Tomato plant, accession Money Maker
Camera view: horizontal (90 deg, fisheye); turntable rotation: 30 degrees
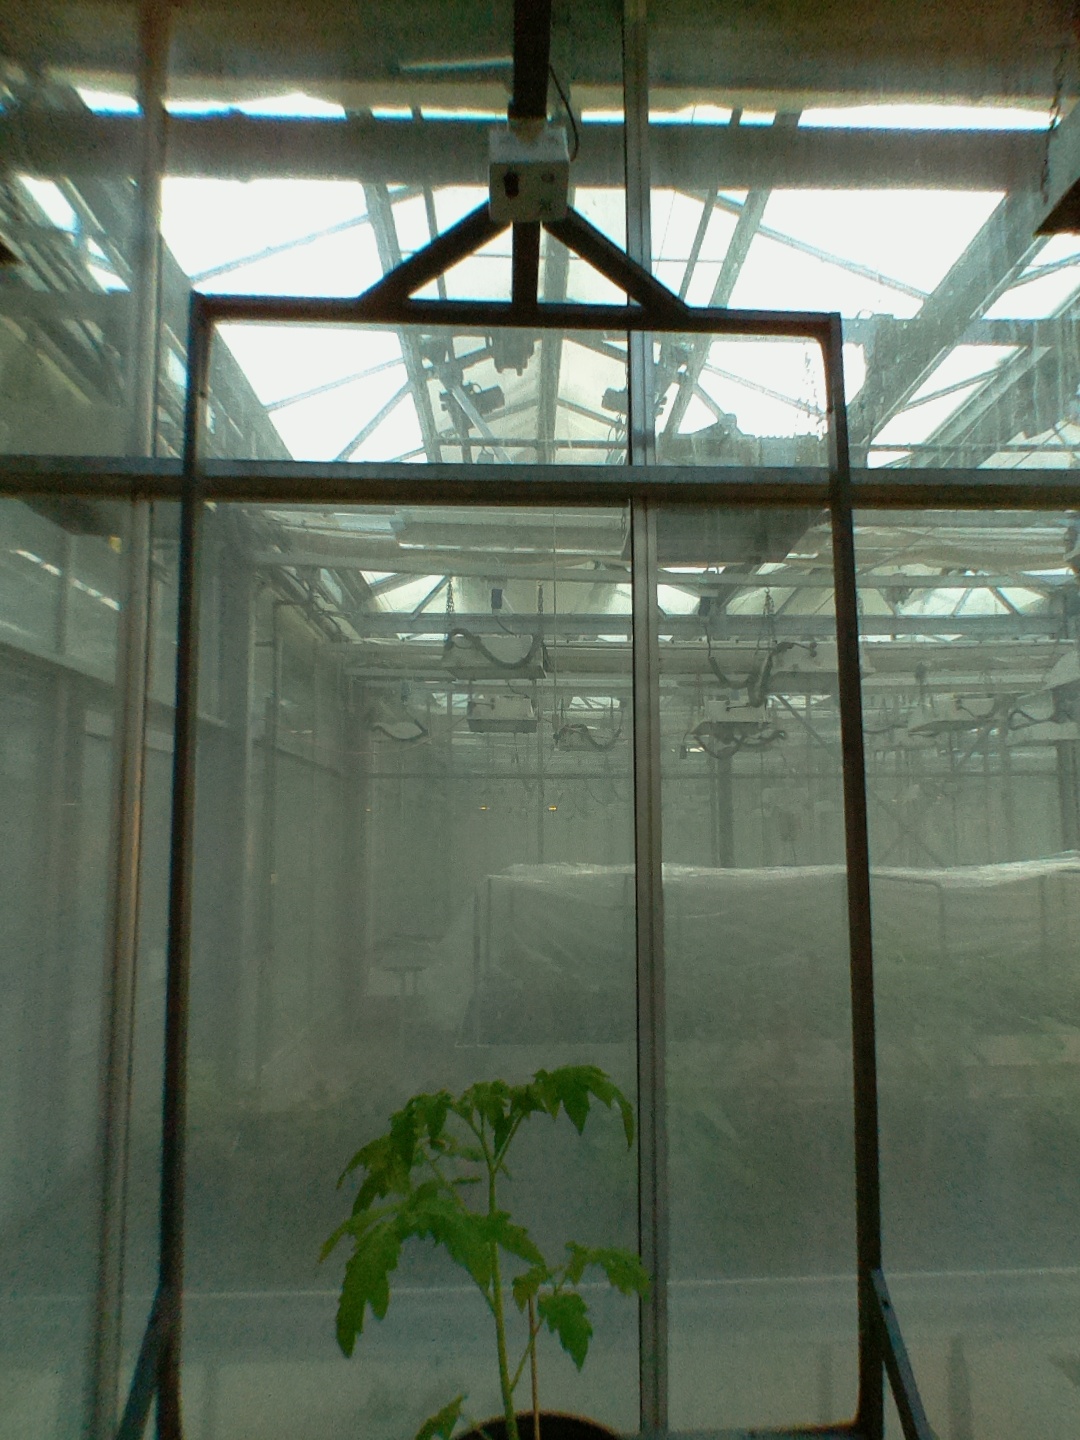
BBCH growth stage 13: 6 of true leaves visible